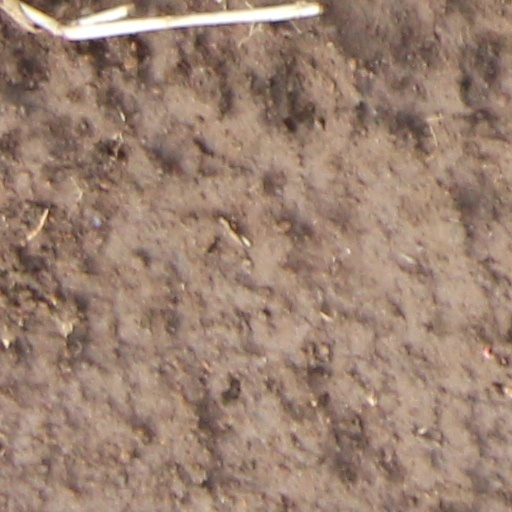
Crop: wheat